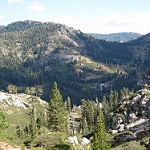
Label: mountain